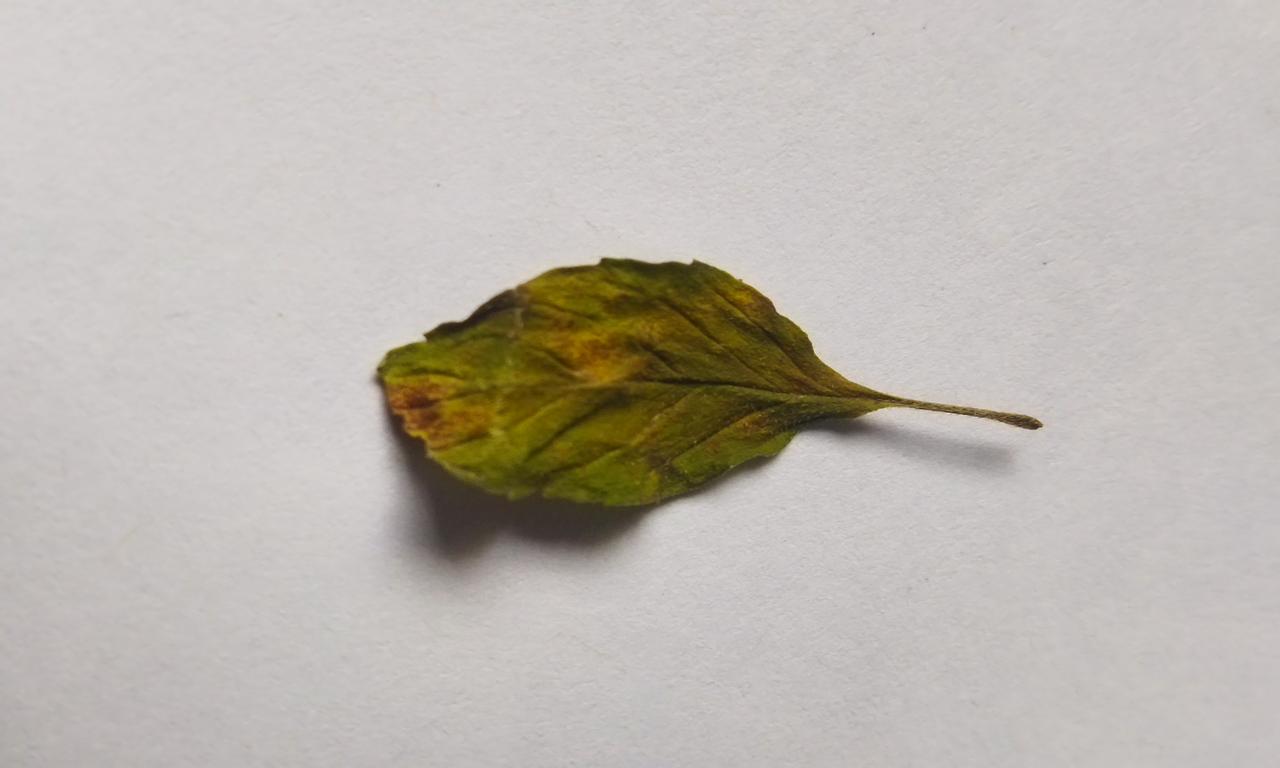
Label: Spoiled